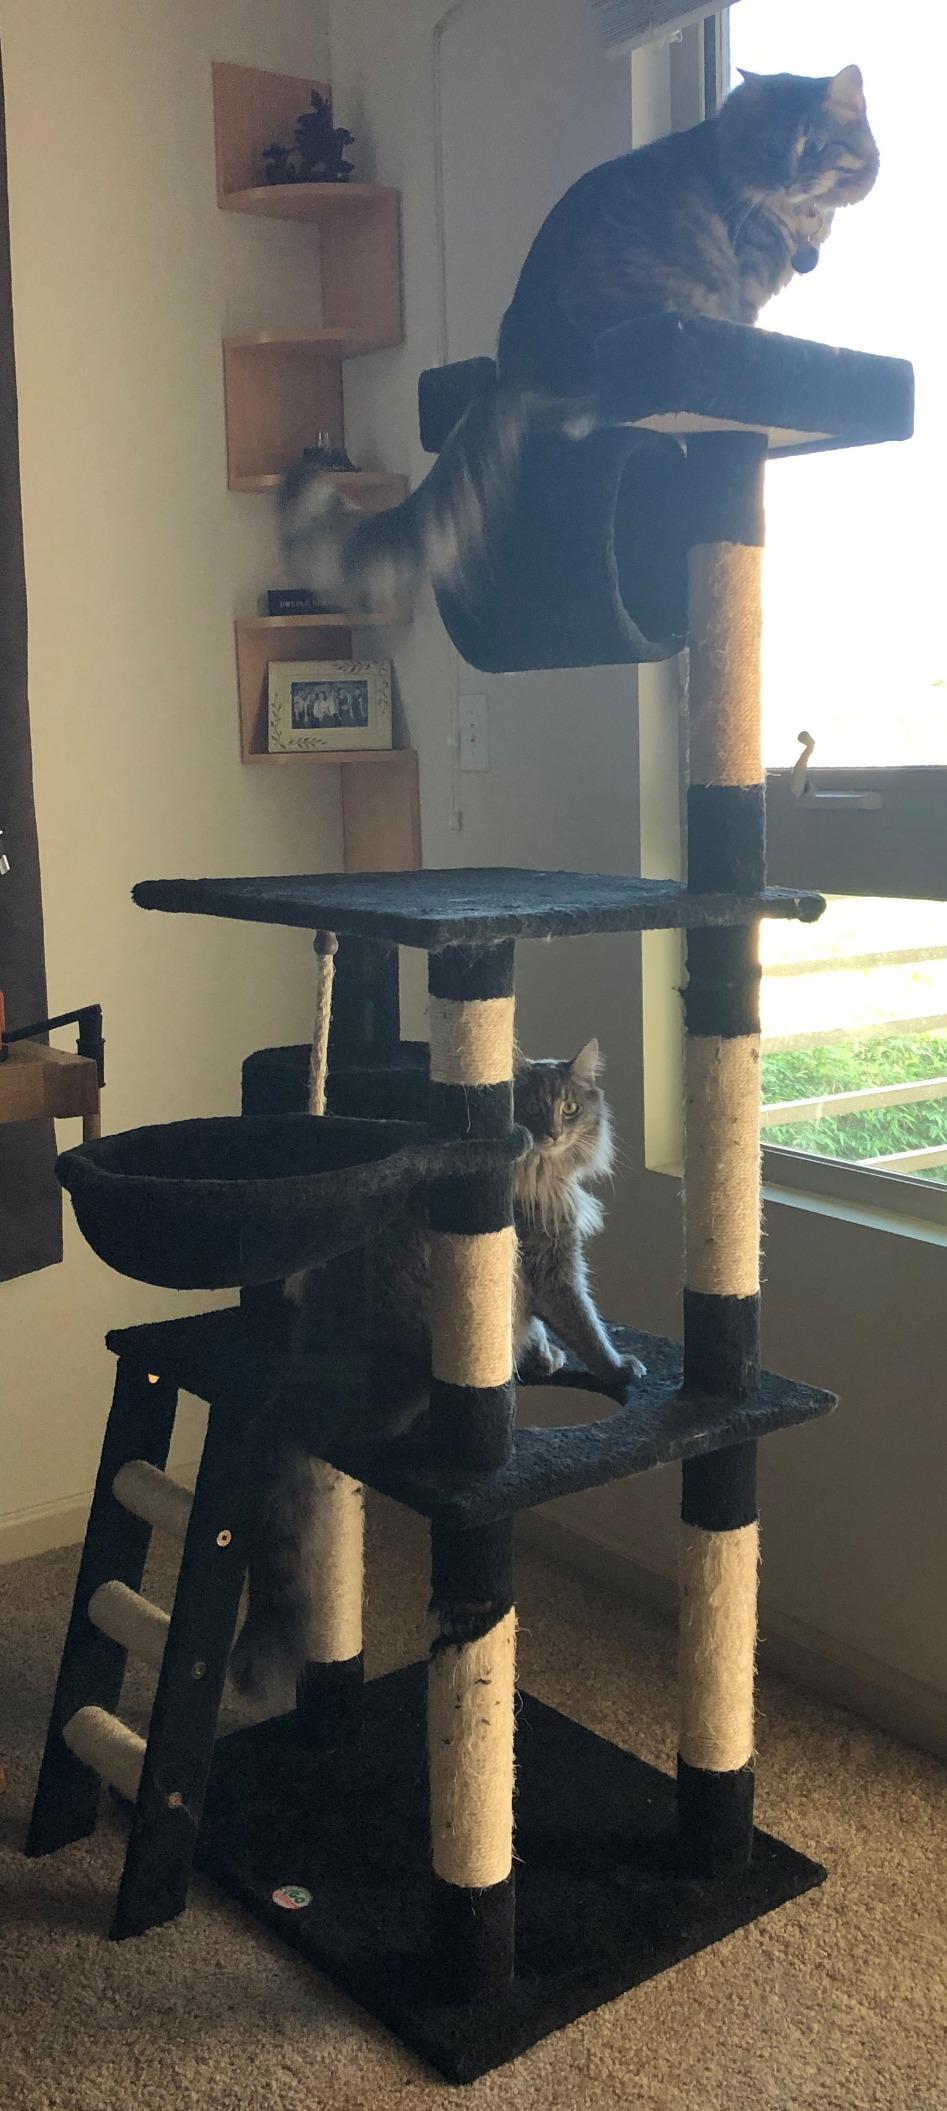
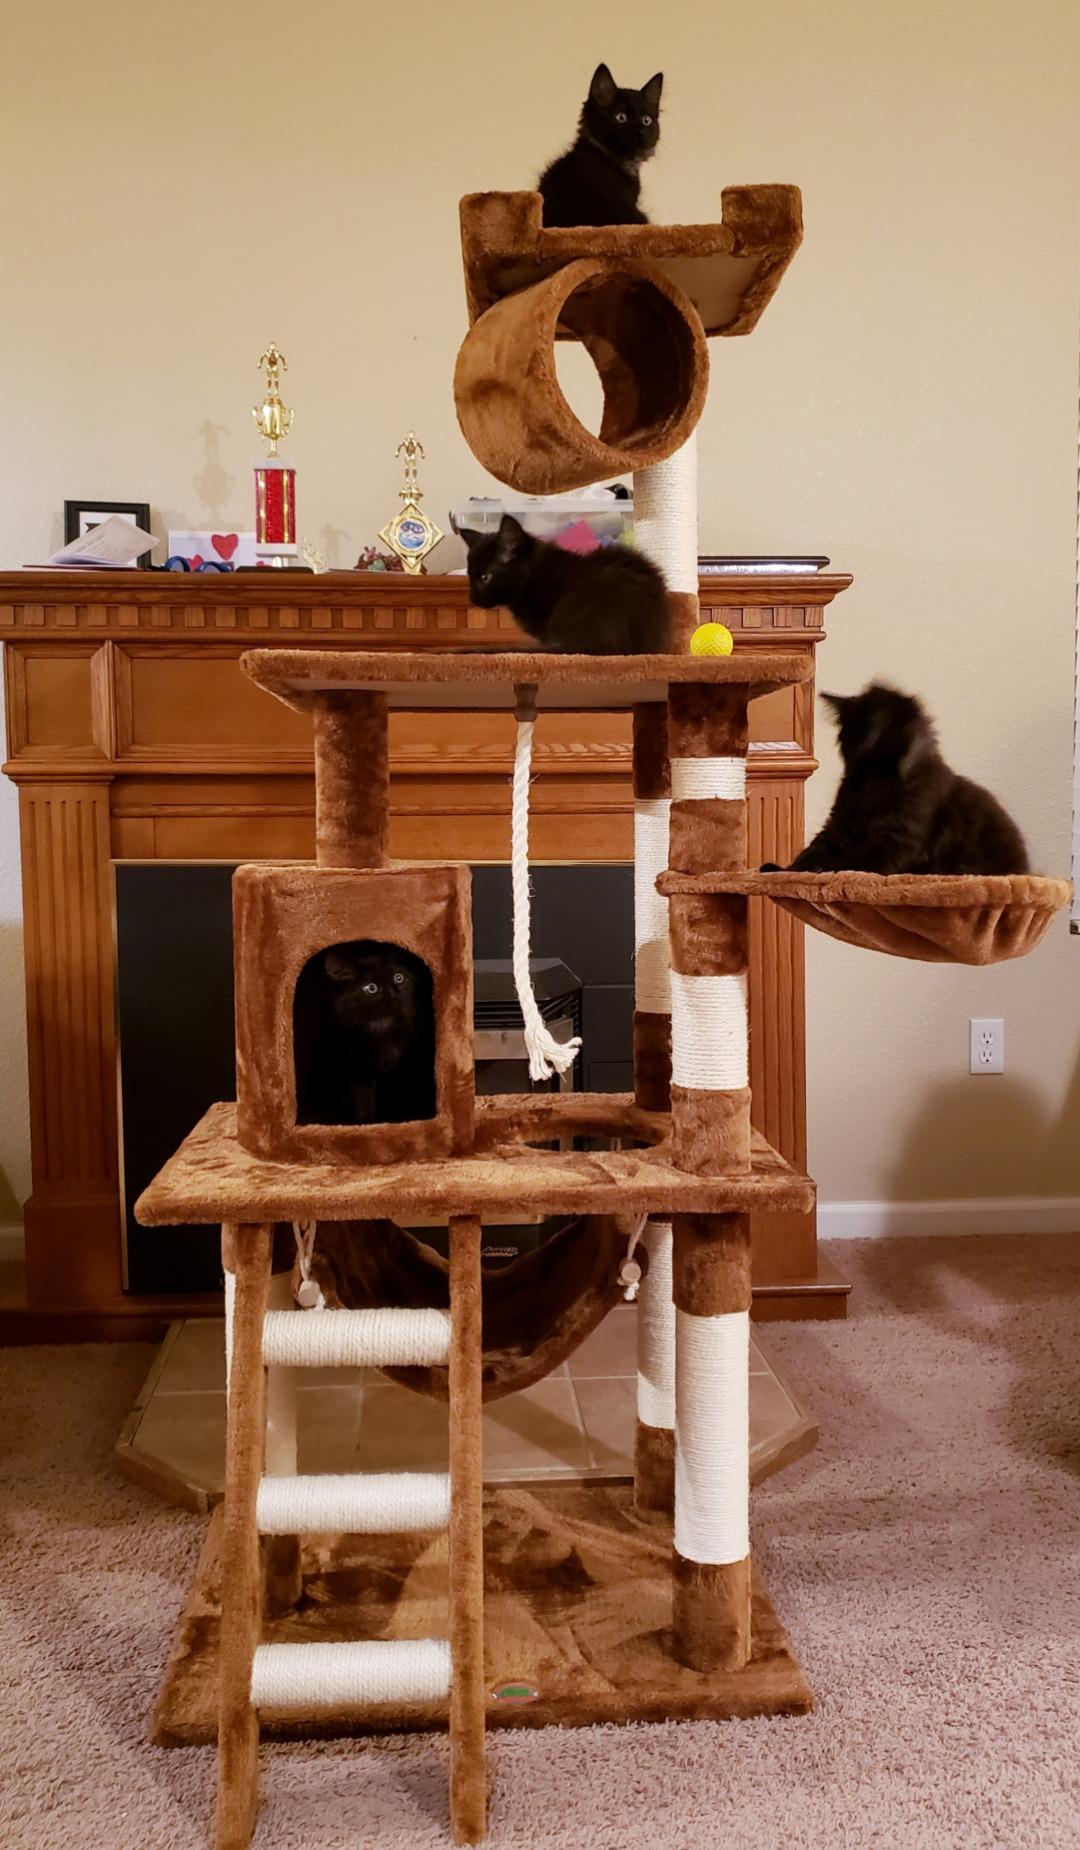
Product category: items_cat tree
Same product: no